Hepsi 1

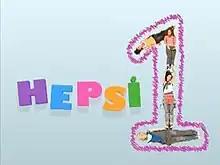

Hepsi 1 is a Turkish television show, broadcasting on the national network ATV. The show began in 2007. It stars the members of the Turkish pop singing group Hepsi.